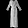
Label: Dress